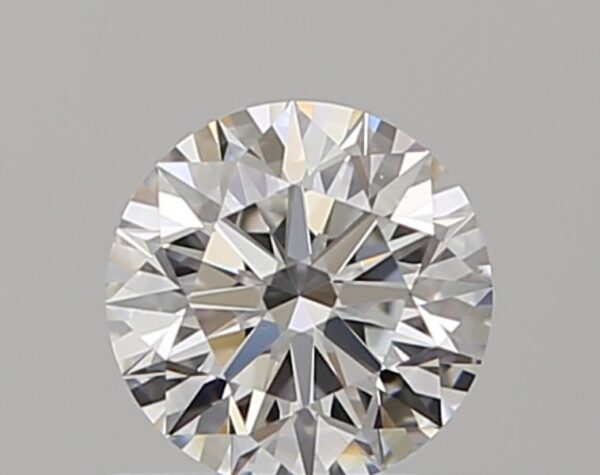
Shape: round
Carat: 0.53
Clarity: VS1
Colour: F
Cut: EX
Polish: EX
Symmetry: EX
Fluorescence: N
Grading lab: GIA
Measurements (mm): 5.2 x 5.21 x 3.23